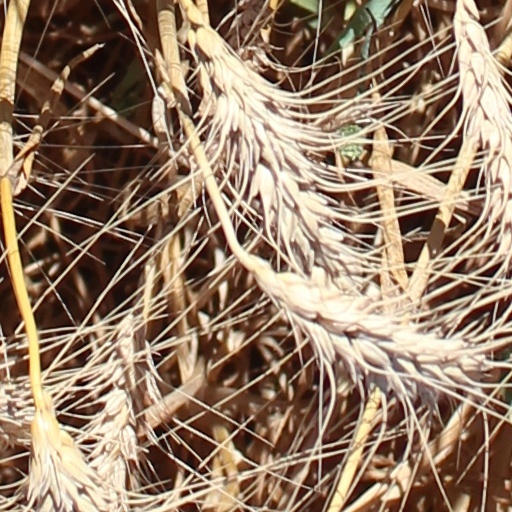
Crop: wheat